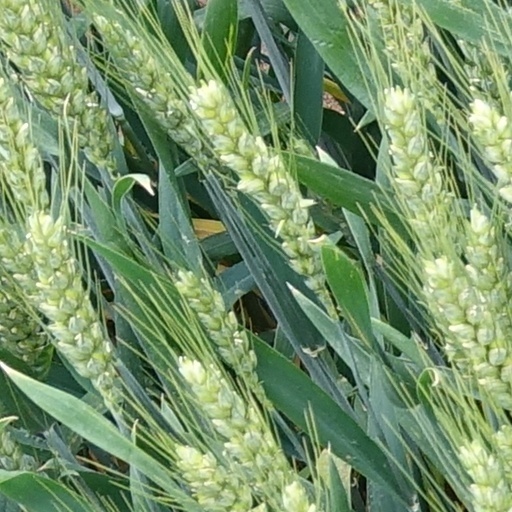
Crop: wheat